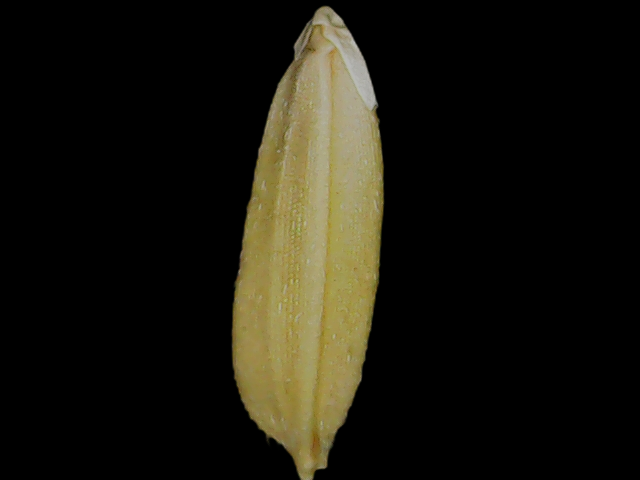
Rice variety: Bd30